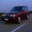
Label: automobile